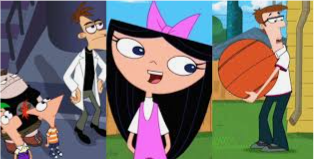
Portrait style: Cartoon Portrait